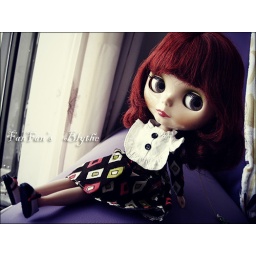
dress and shoes by YAN